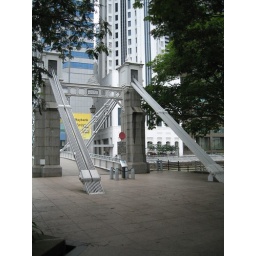
a bridge over the singapore river. it was near the victoria building